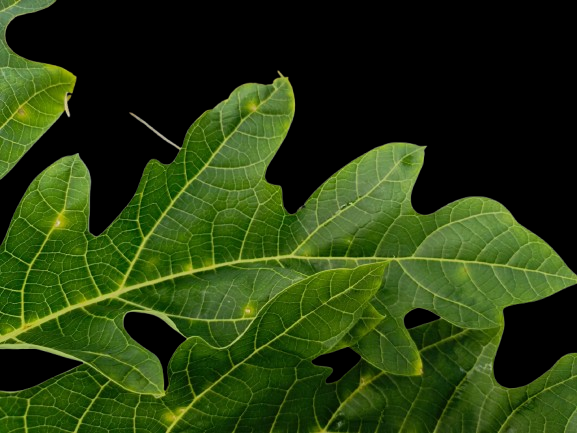
Crop: Papaya
Label: Pathogen_symptoms